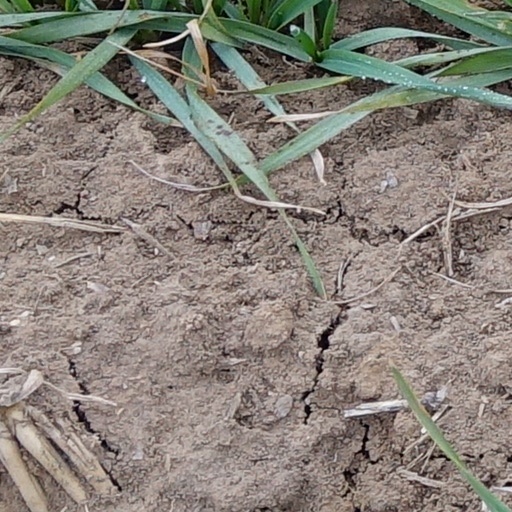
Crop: wheat